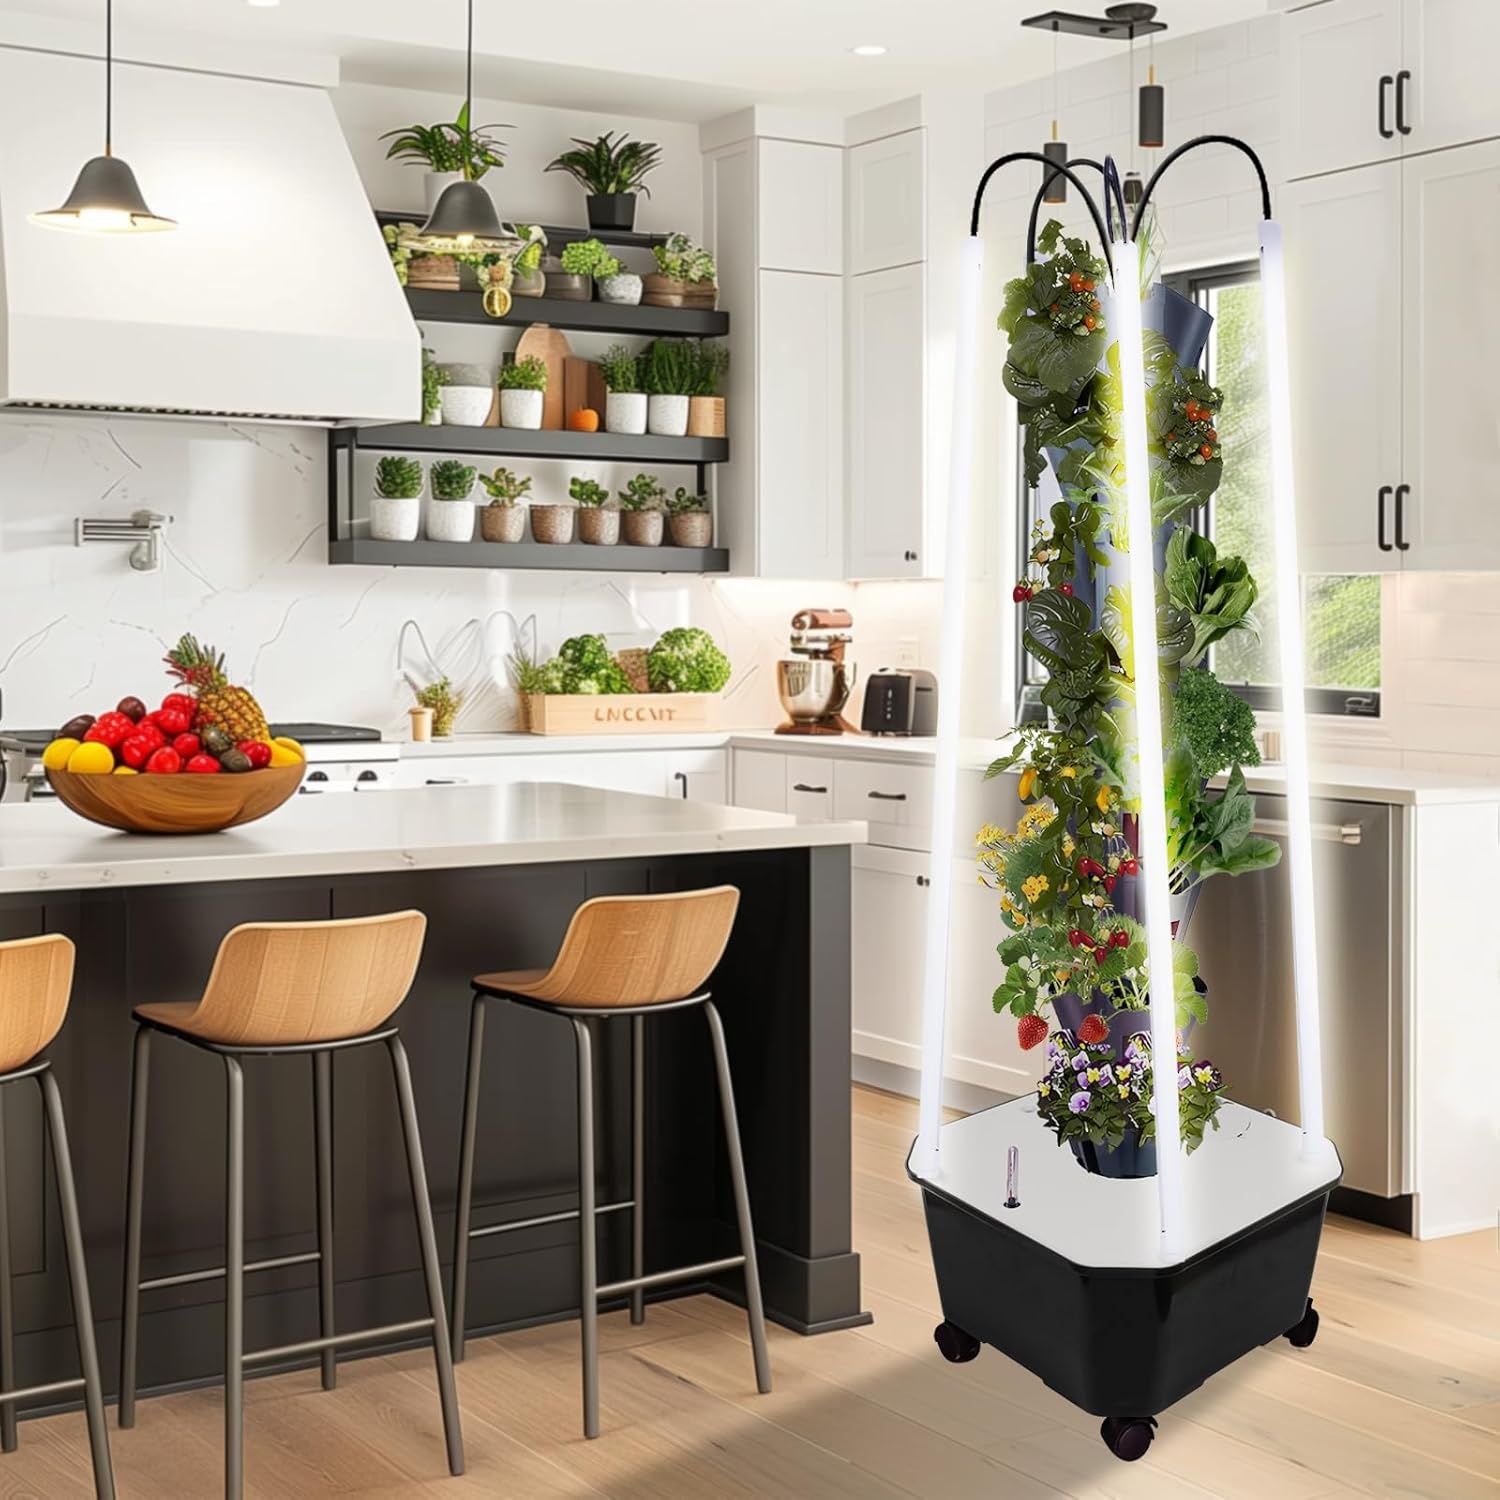
Hydroponic Growing System with Grow Lights, Indoor Gardening System, Grow Plant Food at Home with 40 Pieces at a time for Fruits, Vegetables, Herbs, and Miniature Greens (No Seedlings Included)
About this item Size: Height 61in with Plant Grow Light, Planting Tower Height: 52in, Storage Tank Size: 16in*16in*9.5in, in 40 Pots (Eight Floors), No Seedlings Included Hydroponic Growing System Technology: 40 plants can be grown vertically with top-down water circulation watering system to increase oxygen and save up to 95% water compared to traditional growing, equipped with plant lights and casters for easy mobility, occupies less than 2 feet of space, space-saving, can be your kitchen garden. Diversified Growing Options & Fast Harvest: you can grow all kinds of vegetables (lettuce, cucumber, mint), fruits (small tomatoes, strawberries), herbs and flowers at the same time. Fast growing and fresh ingredients can be harvested in a few weeks. Indoor Growing Kit: the product is equipped with a timer plug, growing basket, water leveler and 4 adjustable angle LED grow lights, all-around to promote the healthy growth of plants, it's an indoor growing kit for ordinary families and small home kitchens. Parent-Child Interaction & Decorative: a great gardening gift for mom and dad or to promote parent-child relationship, watch plants grow, beautiful and practical. Vertical planting design, add home decoration, become a natural artwork in your home. Witness the plant growth and harvest together, bring family fun
Brand: WISDOMRAINBOW
Category: Home & Garden > Lawn & Garden > Gardening > Hydroponics > Hydroponic Systems > Deep Water Culture (DWC)